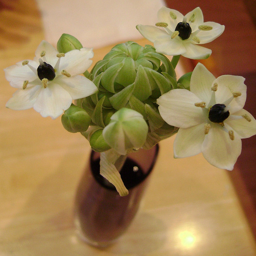
A bouquet of flowers in a vase sitting on a table.
A vase of white and green flowers on table
A vase filled with flowers sitting on top of a wooden table.
A vase filled with flowers sits on a table.
A vase holding three white flowers and green leaves.